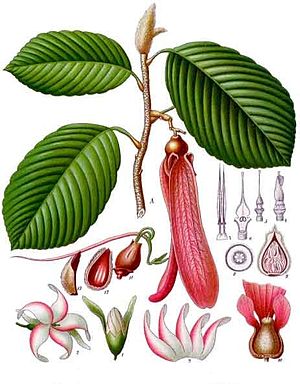
Dipterocarpaceae
Dipterocarpus retusus, Köhler's Medizinal-Pflanzen (1897)
Dipterocarpus retusus, Köhler's Medizinal-Pflanzen (1897)
Dipterocarpaceae er en plantefamilie i Katost-ordenen. Artene i familien vokser ikke naturligt i den nordiske flora. De er vigtige skovtræer i tropisk skov i Sydøstasien, og nogle arter er økonomisk meget værdifulde som tømmer og en række arter bliver meget store, med højder over 80 meter.